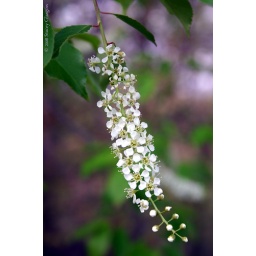
tree flower in our yard